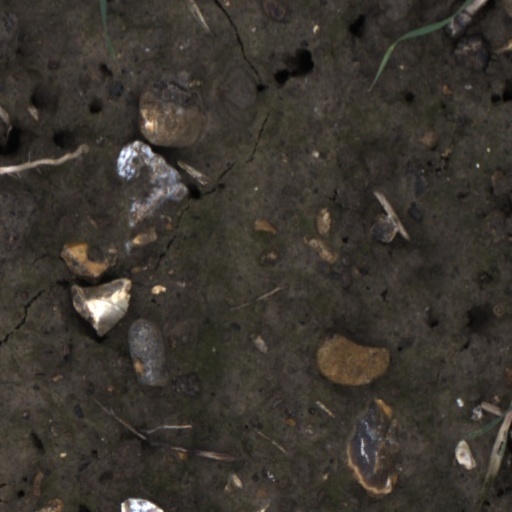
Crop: wheat